Battle of the Hongorai River

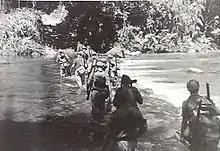
Soldiers crossing a river

The main crossing was planned for 20 May, with the 58th/59th Infantry Battalion on the right tasked to cut the Buin Road and the Aitara Track to the east of the river, while on the left the 57th/60th Infantry Battalion would divert the attention of the Japanese off the 24th Infantry Battalion which would make the main frontal assault from the centre of the Australian line, crossing at the Pororei ford, advancing straight up the Buin Road. Preliminary moves began before this, and on 15 May a platoon from the 24th Infantry Battalion along with two tanks attempted to carry out an attack on Egan's Ridge. After one of the tanks was held up and knocked out by a Japanese field gun, they were forced to withdraw. Meanwhile, the RNZAF Corsair squadrons—now reinforced by No. 16 Squadron—began an eight-day aerial campaign, attacking along the length of the Buin and Commando Roads. During this period, the New Zealanders flew 381 sorties, while artillery and mortars fired "thousands of rounds".